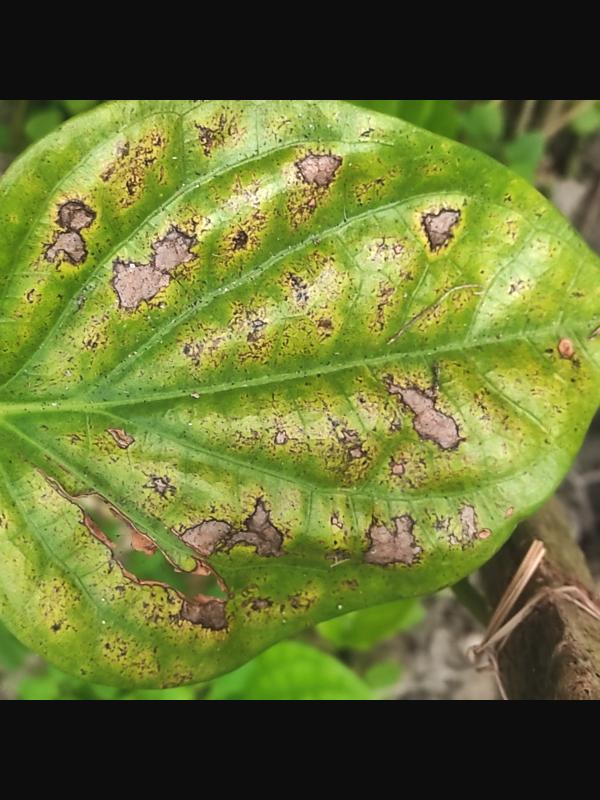
Label: Fungal_Brown_Spot_Disease